Moquin's Bakery

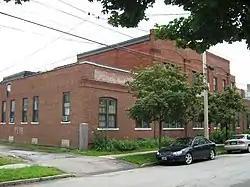

Moquin's Bakery, also known locally as the Biscuit Factory and the National Biscuit Company, is a historic former industrial facility at 78 Rose Street in Burlington, Vermont. Built in 1915 by a local bakery, it was acquired and enlarged by the National Biscuit Company (now better known as Nabisco), which operated here until 1969. The building was listed on the National Register of Historic Places in 1997 for its economic and commercial historic significance, and has since then been converted into residences.